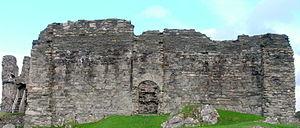
Le clan Sweeney est un clan irlandais d'origine écossaise. Il ne s'établit de façon permanente en Irlande que vers le début du XIVᵉ siècle, lorsqu'ils devinrent des soldats gallowglass pour la dynastie O'Donnell du royaume de Tyrconnell. Le clan déclare avoir un ancêtre irlandais, Ánrothán O'Neill, fils d'Áed, à son tour fils de Flaithbertach Ua Néill, roi de Cenél nEógain qui décéda en 1036. À travers cette descendance, le clan peut aussi prétendre être héritier de Niall Noigiallach, personnage semi-historique de la mythologie celtique irlandaise.
Le château de Sween est situé sur la côte est de Loch Sween, en Knapdale, sur la côte ouest d'Argyll, en Écosse. Le château de Sween est considéré comme un des premiers châteaux en pierre bâtis en Écosse, à la fin du XIIᵉ siècle. Les tours du château sont des éléments additionnels à la structure de bois qui a aujourd'hui disparu.
Cette liste recense les principaux châteaux du council area d'Argyll and Bute en Écosse.